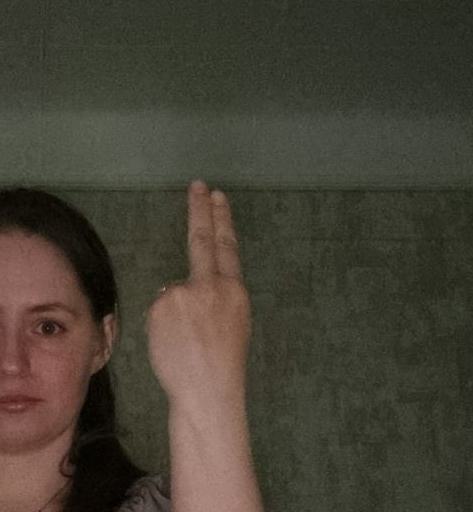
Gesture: two_up_inverted